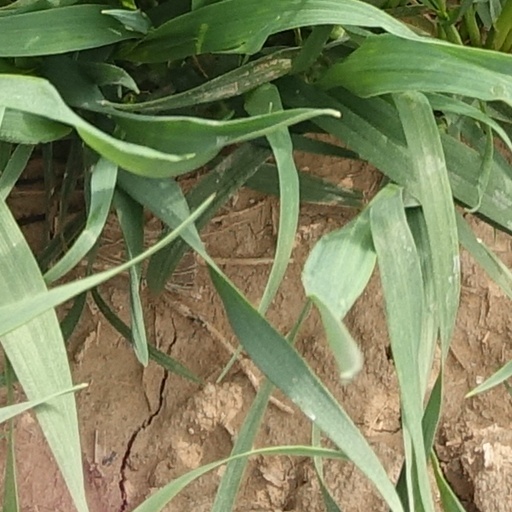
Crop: wheat